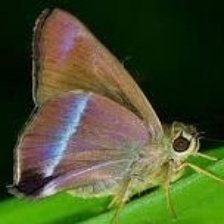
Species: COMMON BANDED AWL